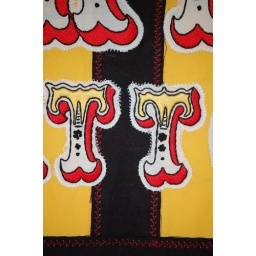
wall hanging by Ursula Thomson 2008 hand embroidery and machine applique